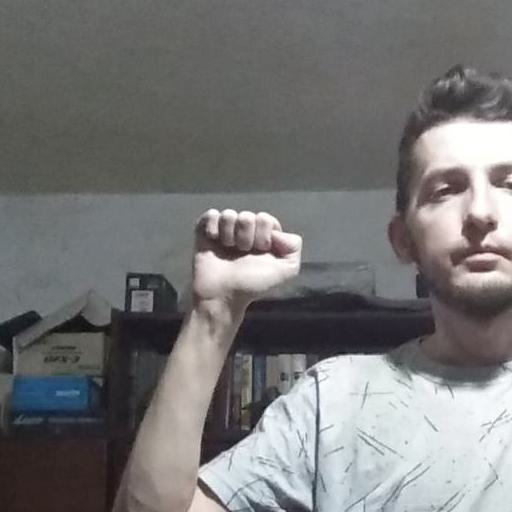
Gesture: fist